Locate the barista tools in this POV image.
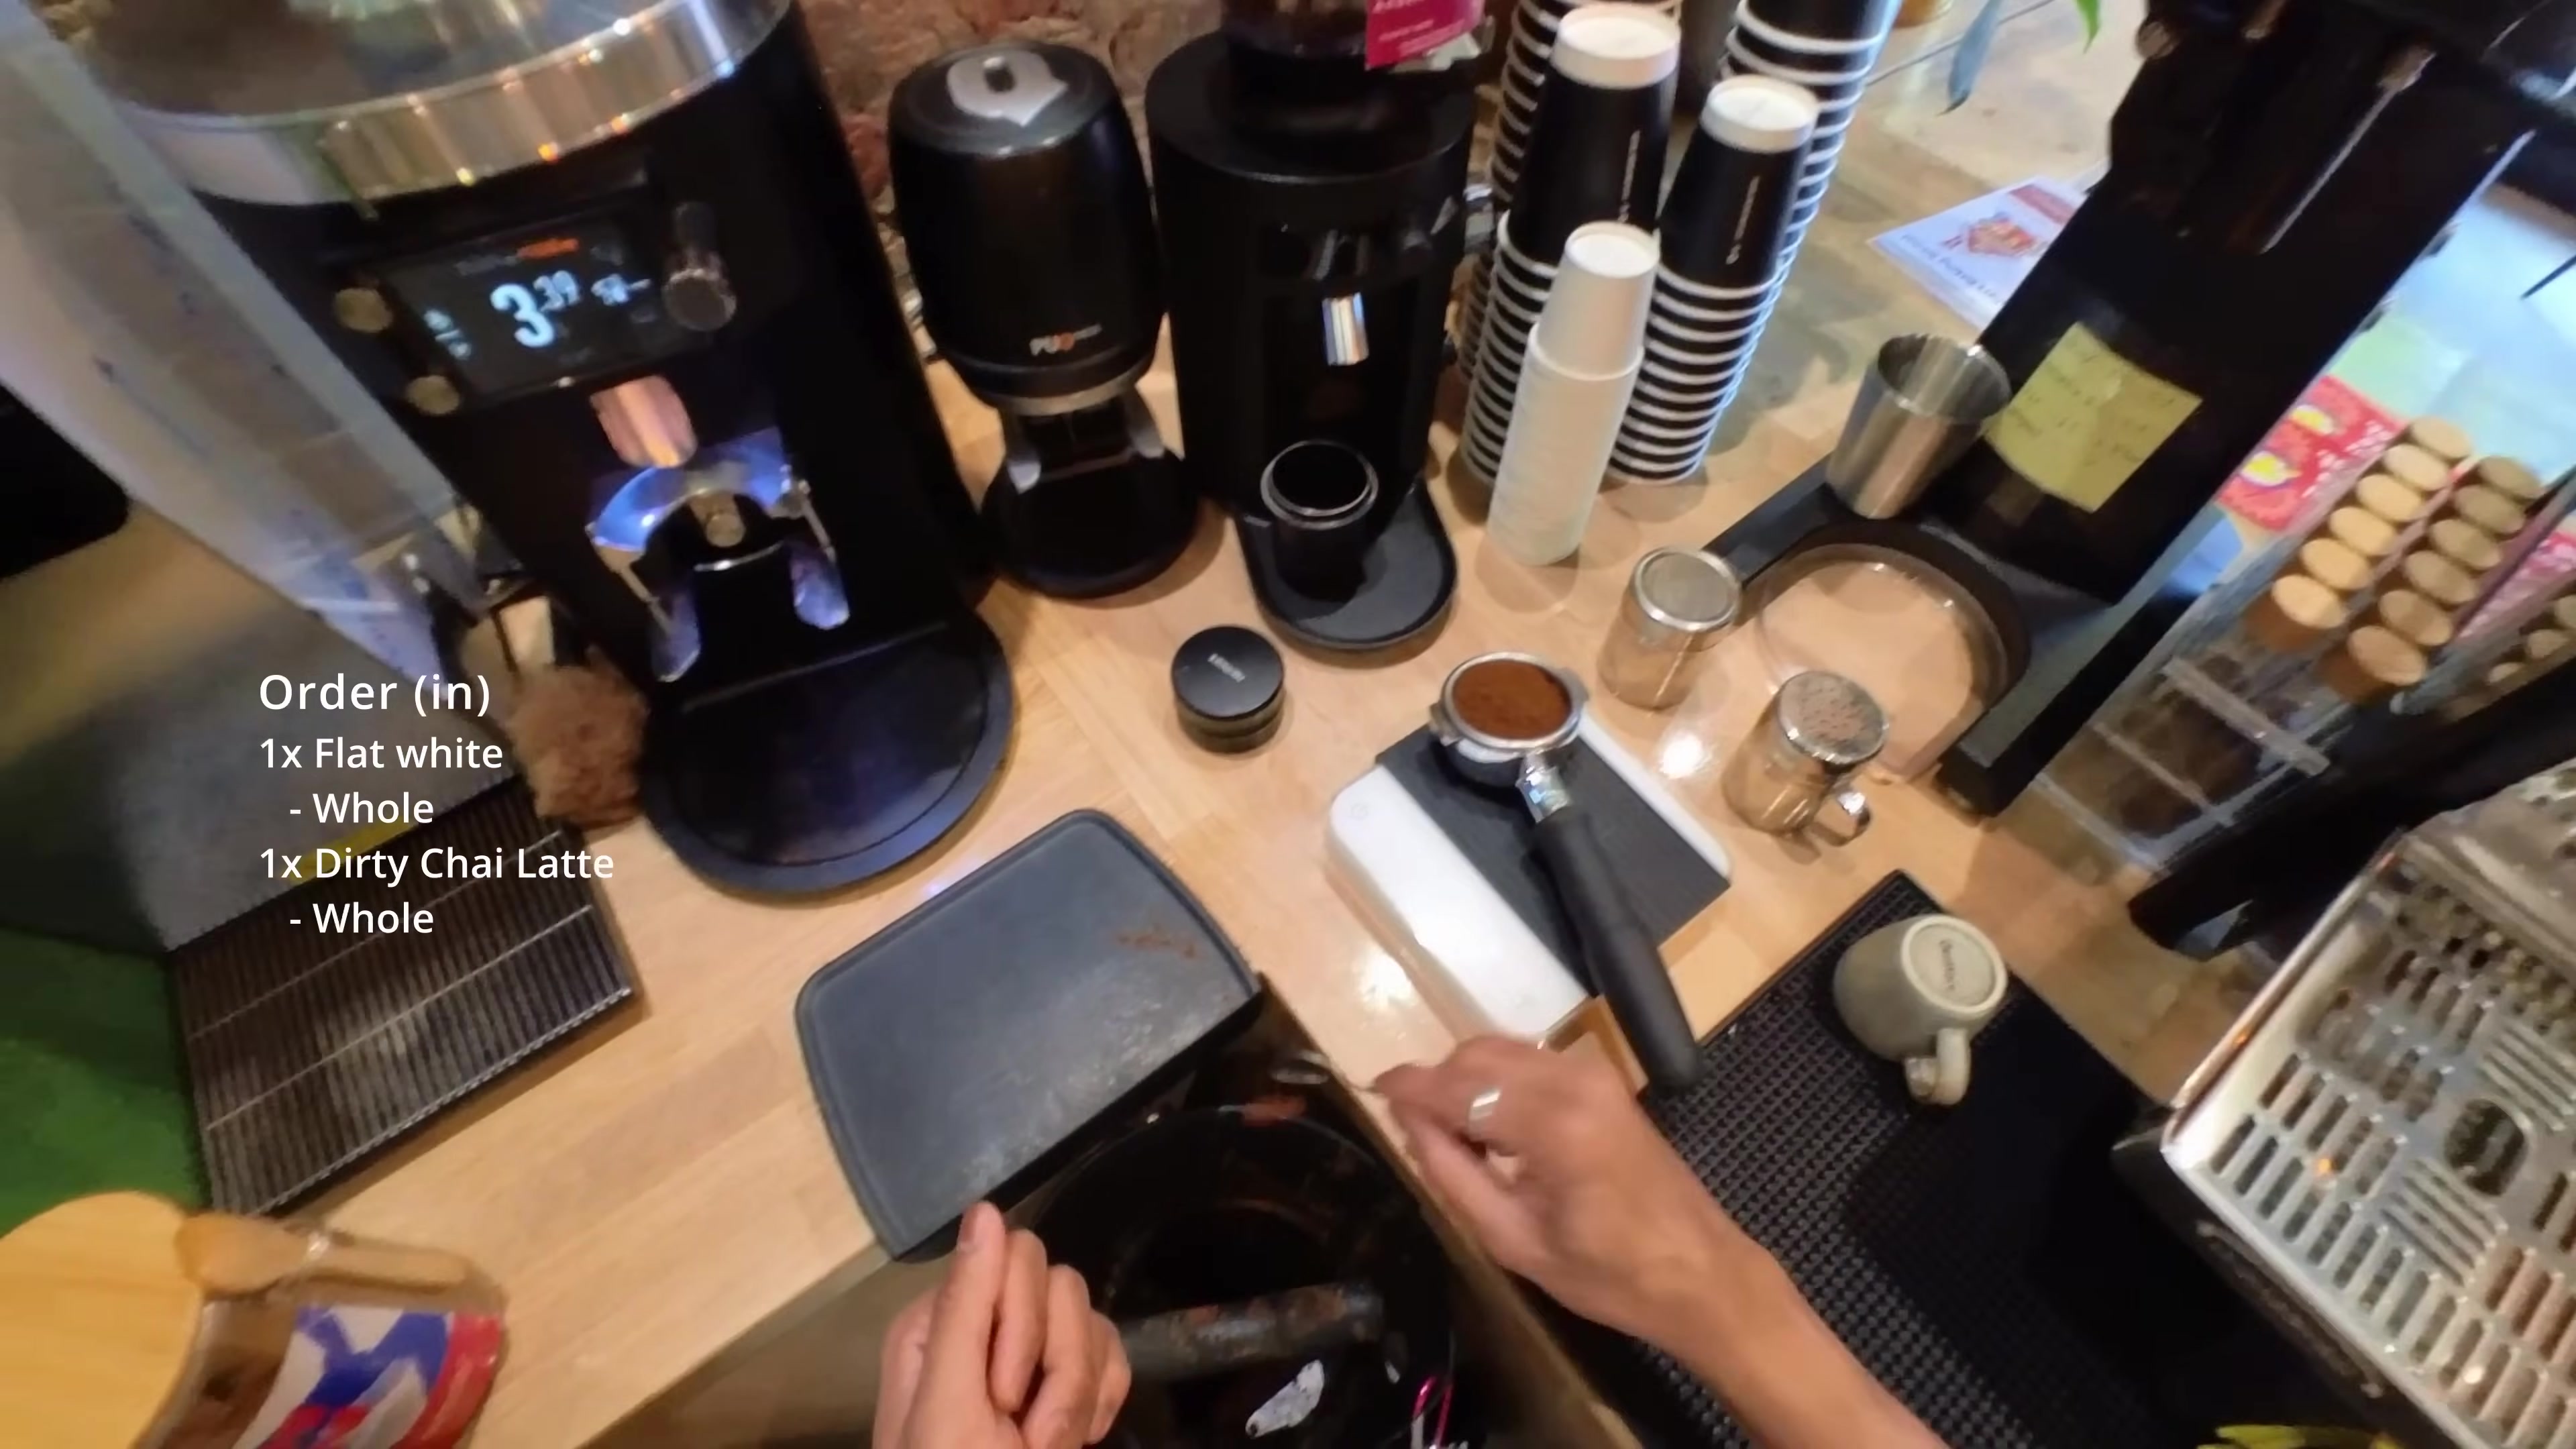
Detections: Portafilter [550,452,667,756], Cup [707,634,783,761], Hand [336,712,756,999], Coffee Grinder [0,0,395,622], Coffee Grinder [343,30,464,412], Coffee Grinder [450,9,571,391]